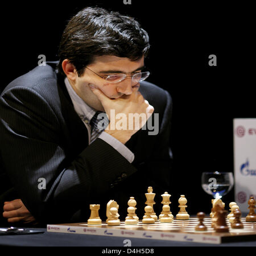
chess player seen during the tenth match